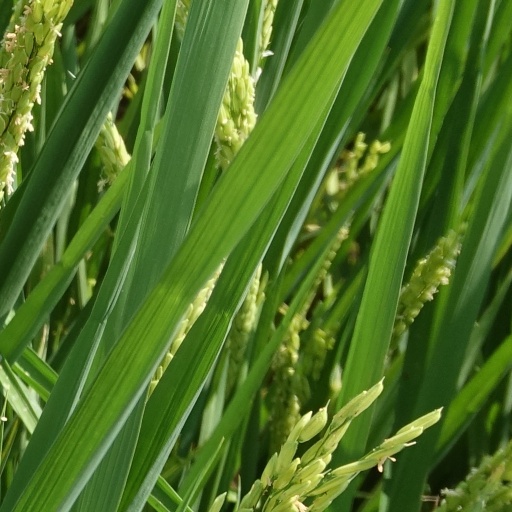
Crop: rice